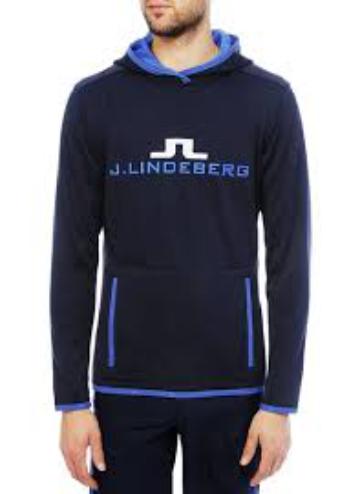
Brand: jlindeberg-2
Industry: Clothes